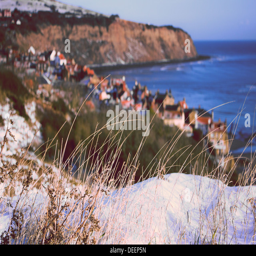
a view after snow fall